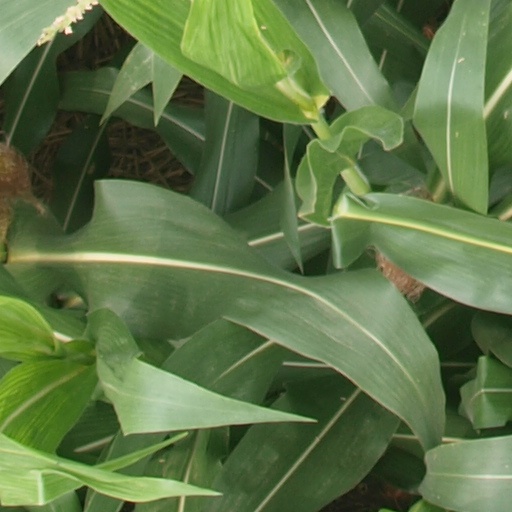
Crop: maize; corn